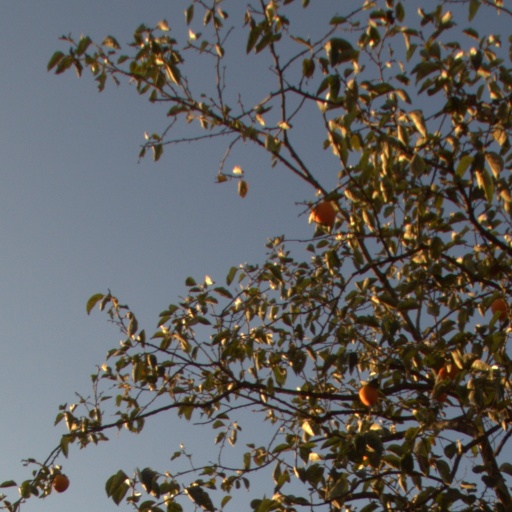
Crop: grape